Institute for Systems Biology

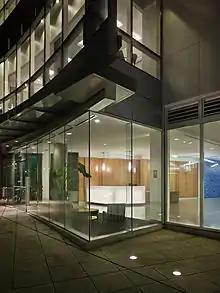
This is the front entrance of Institute for Systems Biology in Seattle's South Lake Union neighborhood at 401 Terry Ave. N.

Institute for Systems Biology (ISB) is a non-profit research institution located in Seattle, Washington, United States. ISB concentrates on systems biology, the study of relationships and interactions between various parts of biological systems, and advocates an interdisciplinary approach to biological research.